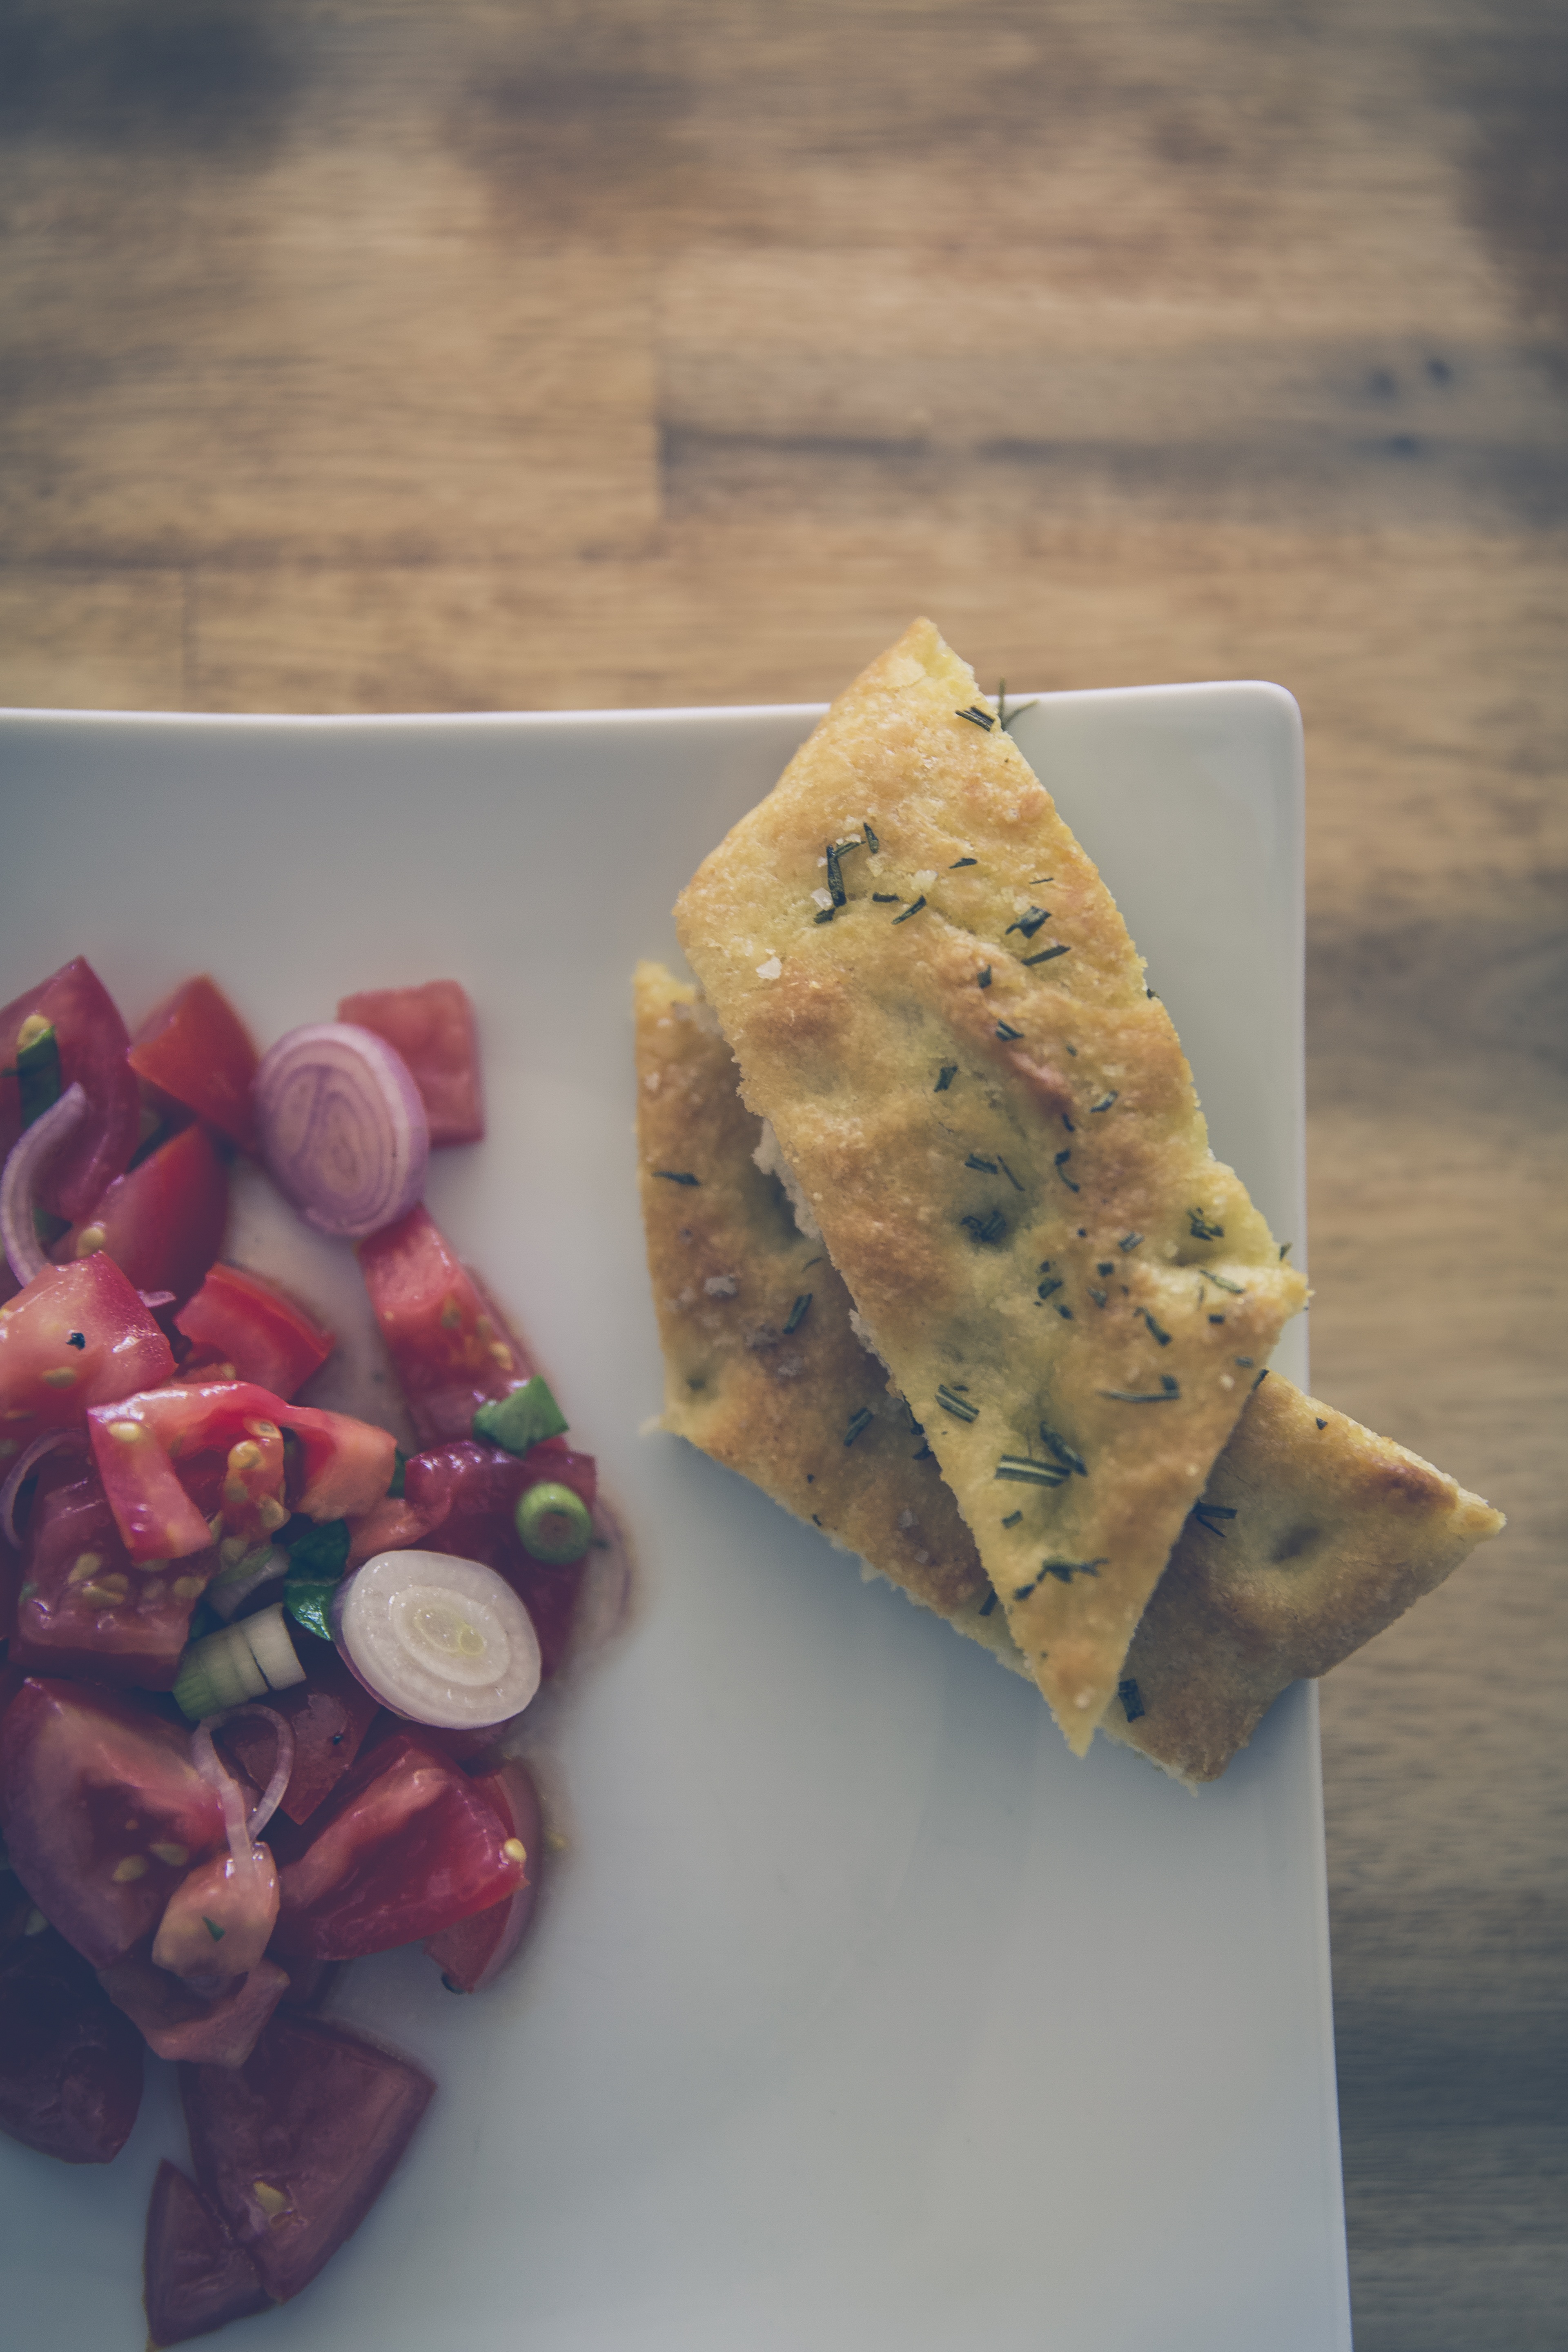
food, dish, meal, produce, breakfast, dessert, baking, snack food, baked goods